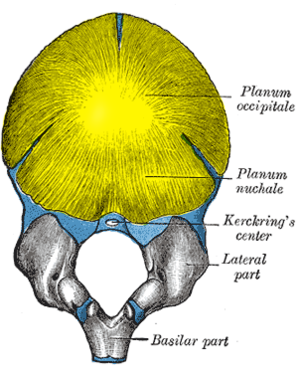
Squama occipitalis
Occipitalknogle ved fødsel, se nedefra. (Squama occipitalis er øverste halvdel, delen over nakkehullet, vist med gul).
Squama occiptalis, er placeret over og bagved nakkehullet, og den er kurvet oppefra og nedad og fra side til side.